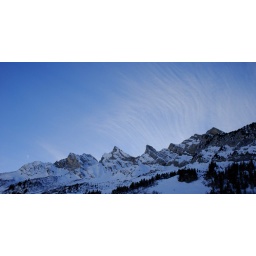
The shapes in the sky seems to come from the shapes of the mountain itself...like an echo between the elements.